Tora-san's Dear Old Home

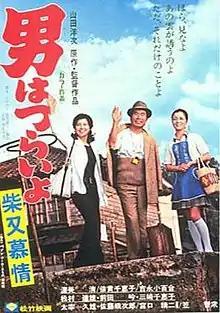
Theatrical poster

"aka" Tora-san's New Romance is a 1972 Japanese comedy film directed by Yoji Yamada. It stars Kiyoshi Atsumi as Torajirō Kuruma (Tora-san), and Sayuri Yoshinaga as his love interest or "Madonna". "Tora-san's Dear Old Home" is the ninth entry in the popular, long-running "Otoko wa Tsurai yo" series, and the first to employ an opening dream-sequence, which became a standard feature of the series. It is also the first film in the series in which Tatsuo Matsumura plays Tora-san's uncle, a role he took over from Shin Morikawa who died after the eighth film.